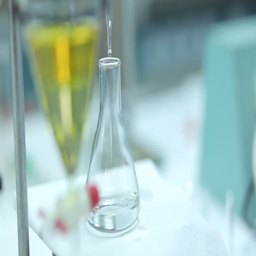
scientist working in a laboratory